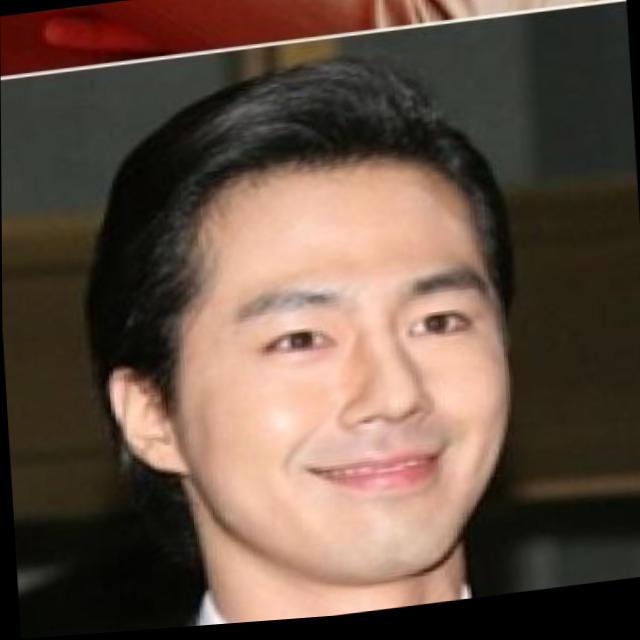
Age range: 21-44